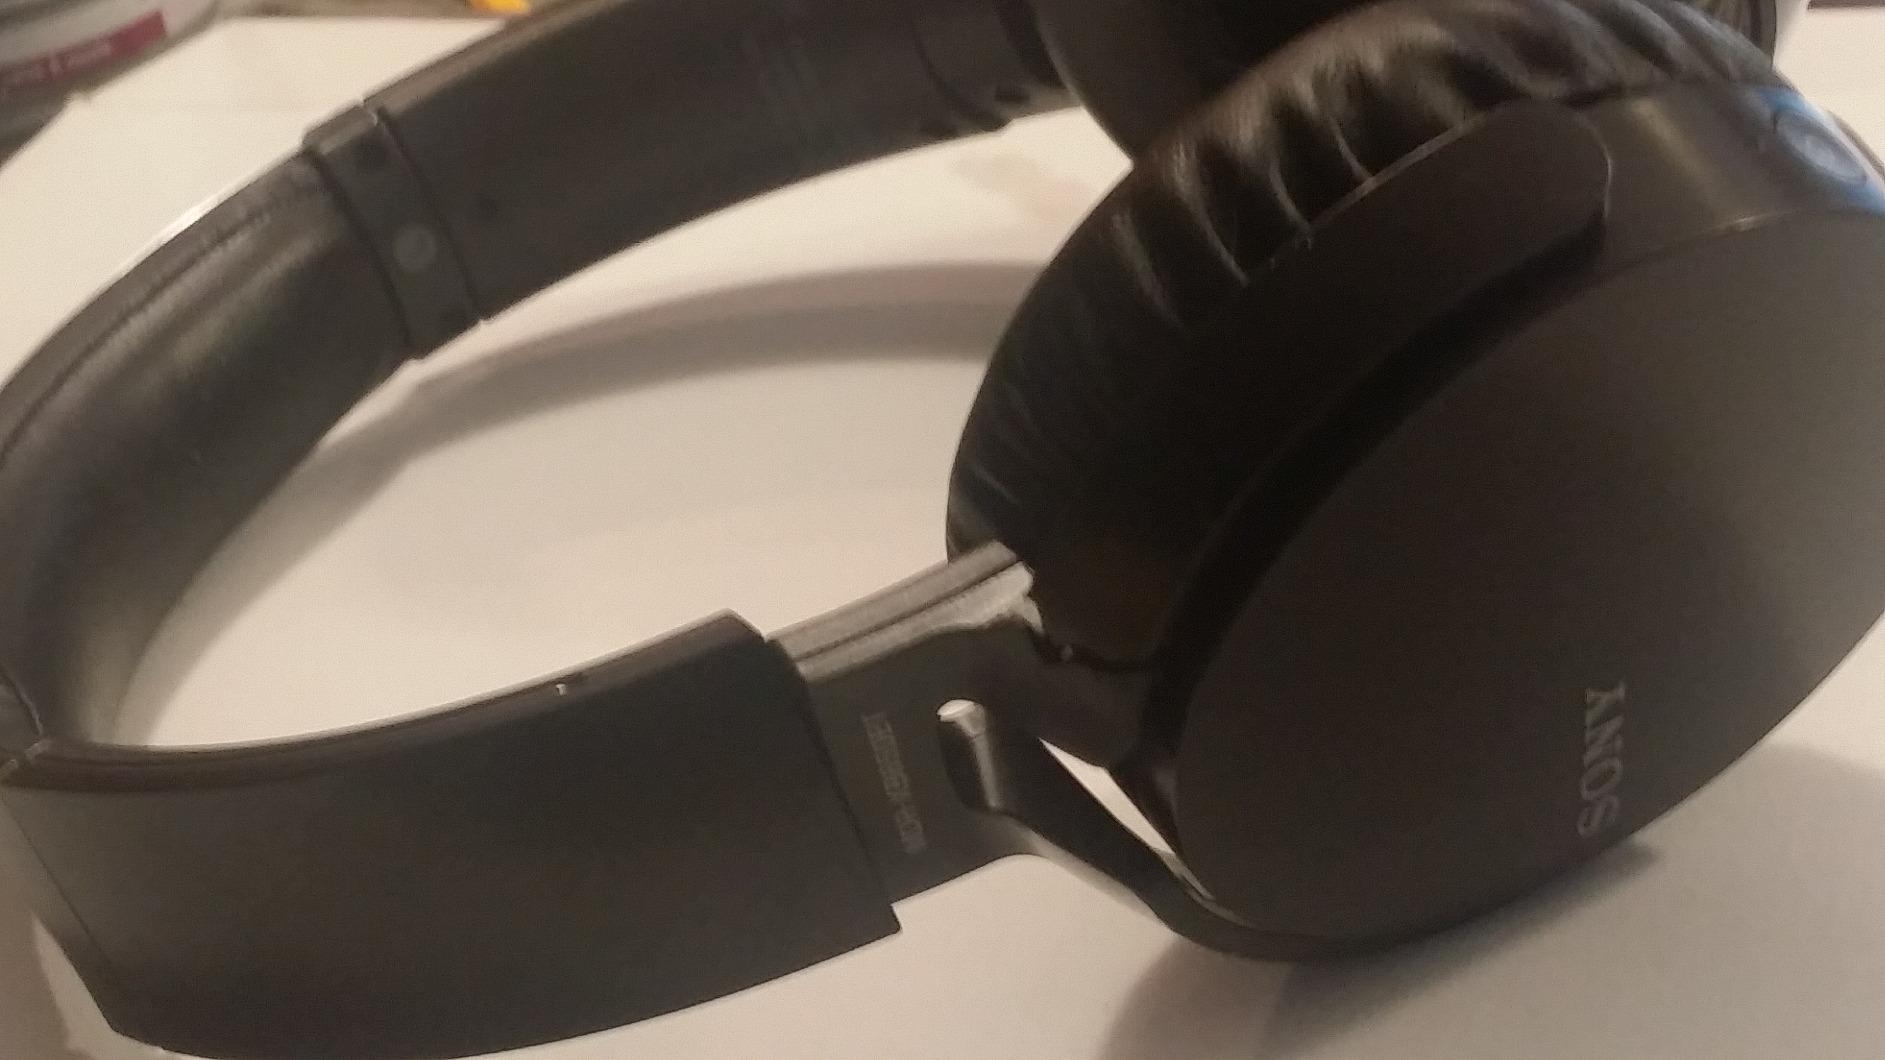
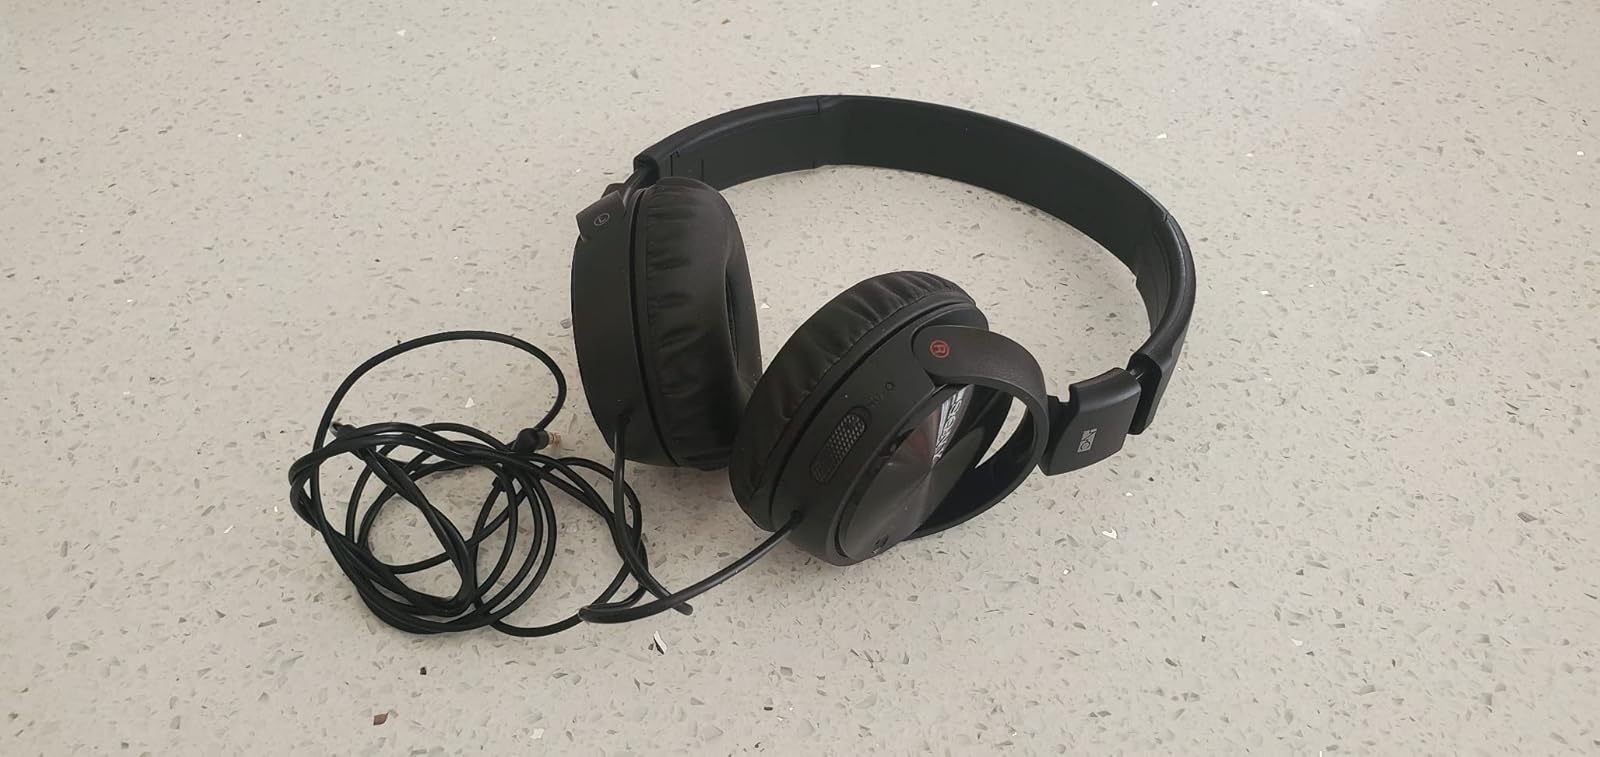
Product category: headphones
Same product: no